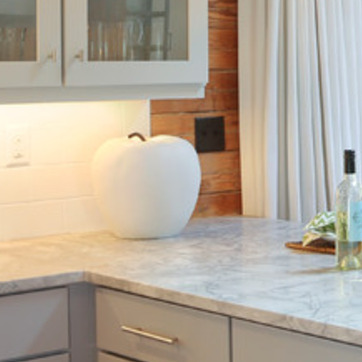
Material: ceramic